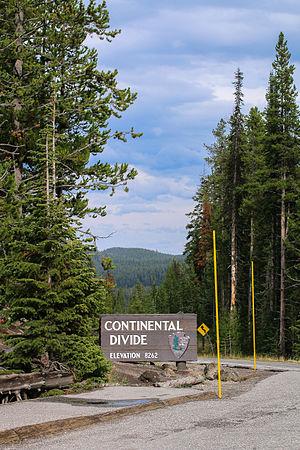
Le col Craig est un col de montagne situé sur la ligne de partage des eaux entre l'océan Atlantique et l'océan Pacifique, dans le parc national de Yellowstone au Wyoming. Il culmine à 2 518 mètres d'altitude.